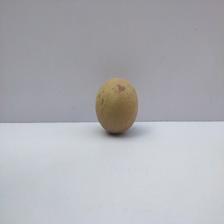
Size: Small